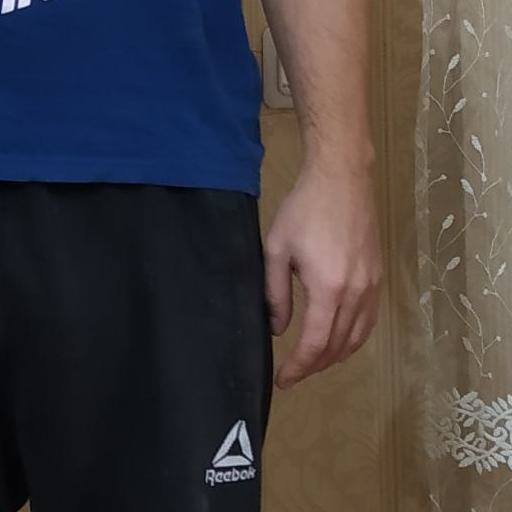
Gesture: no_gesture